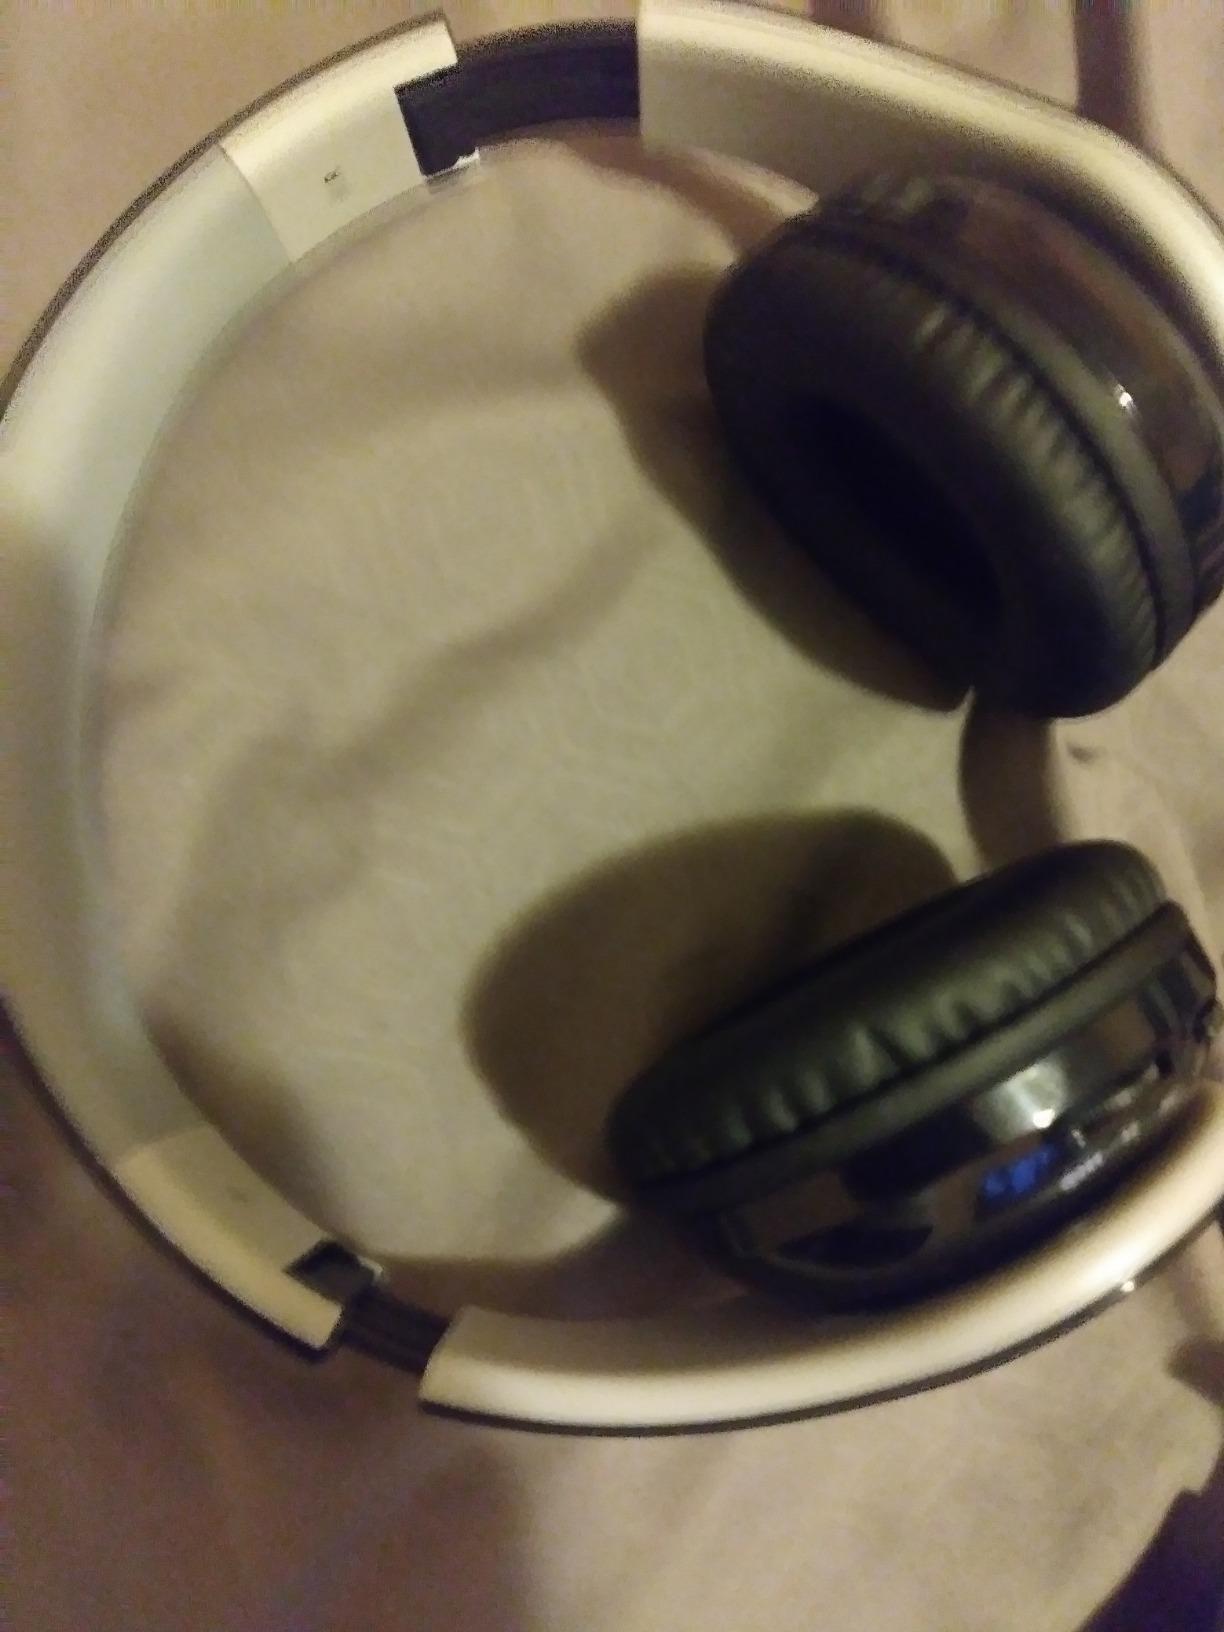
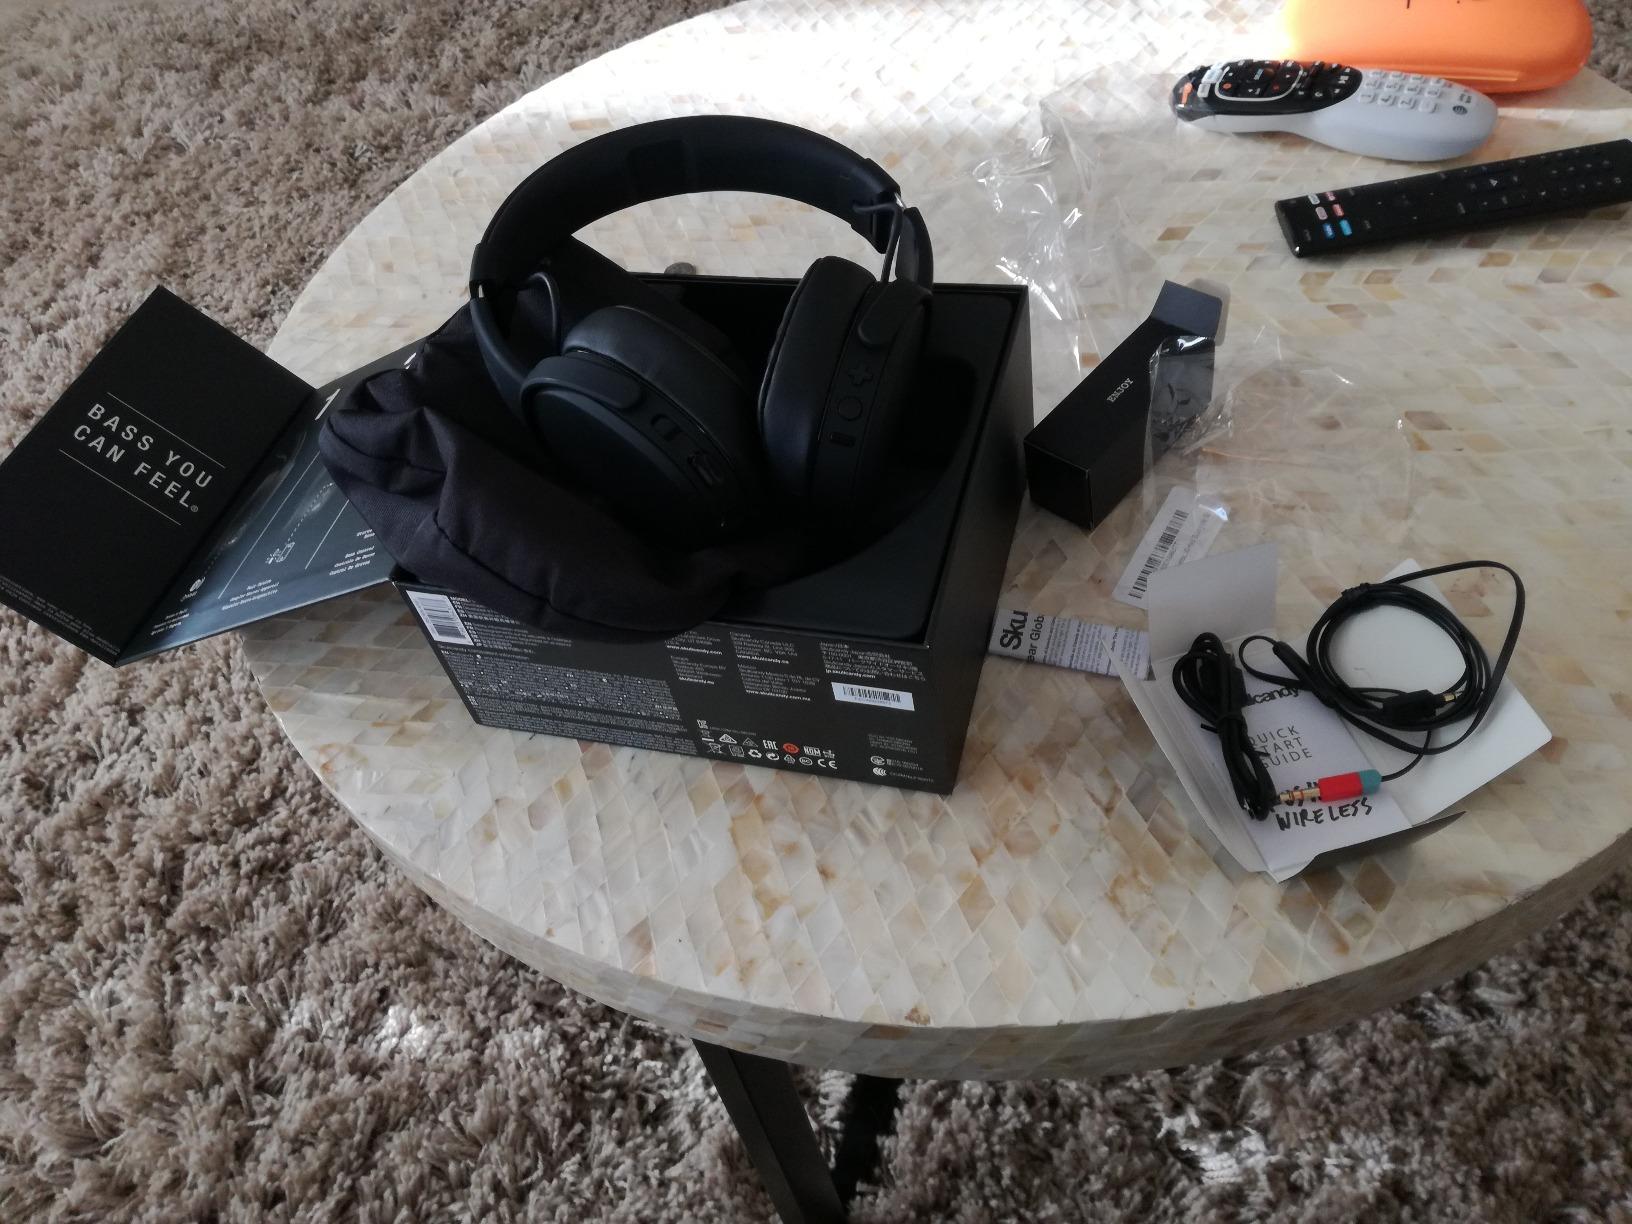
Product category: headphones
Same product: no